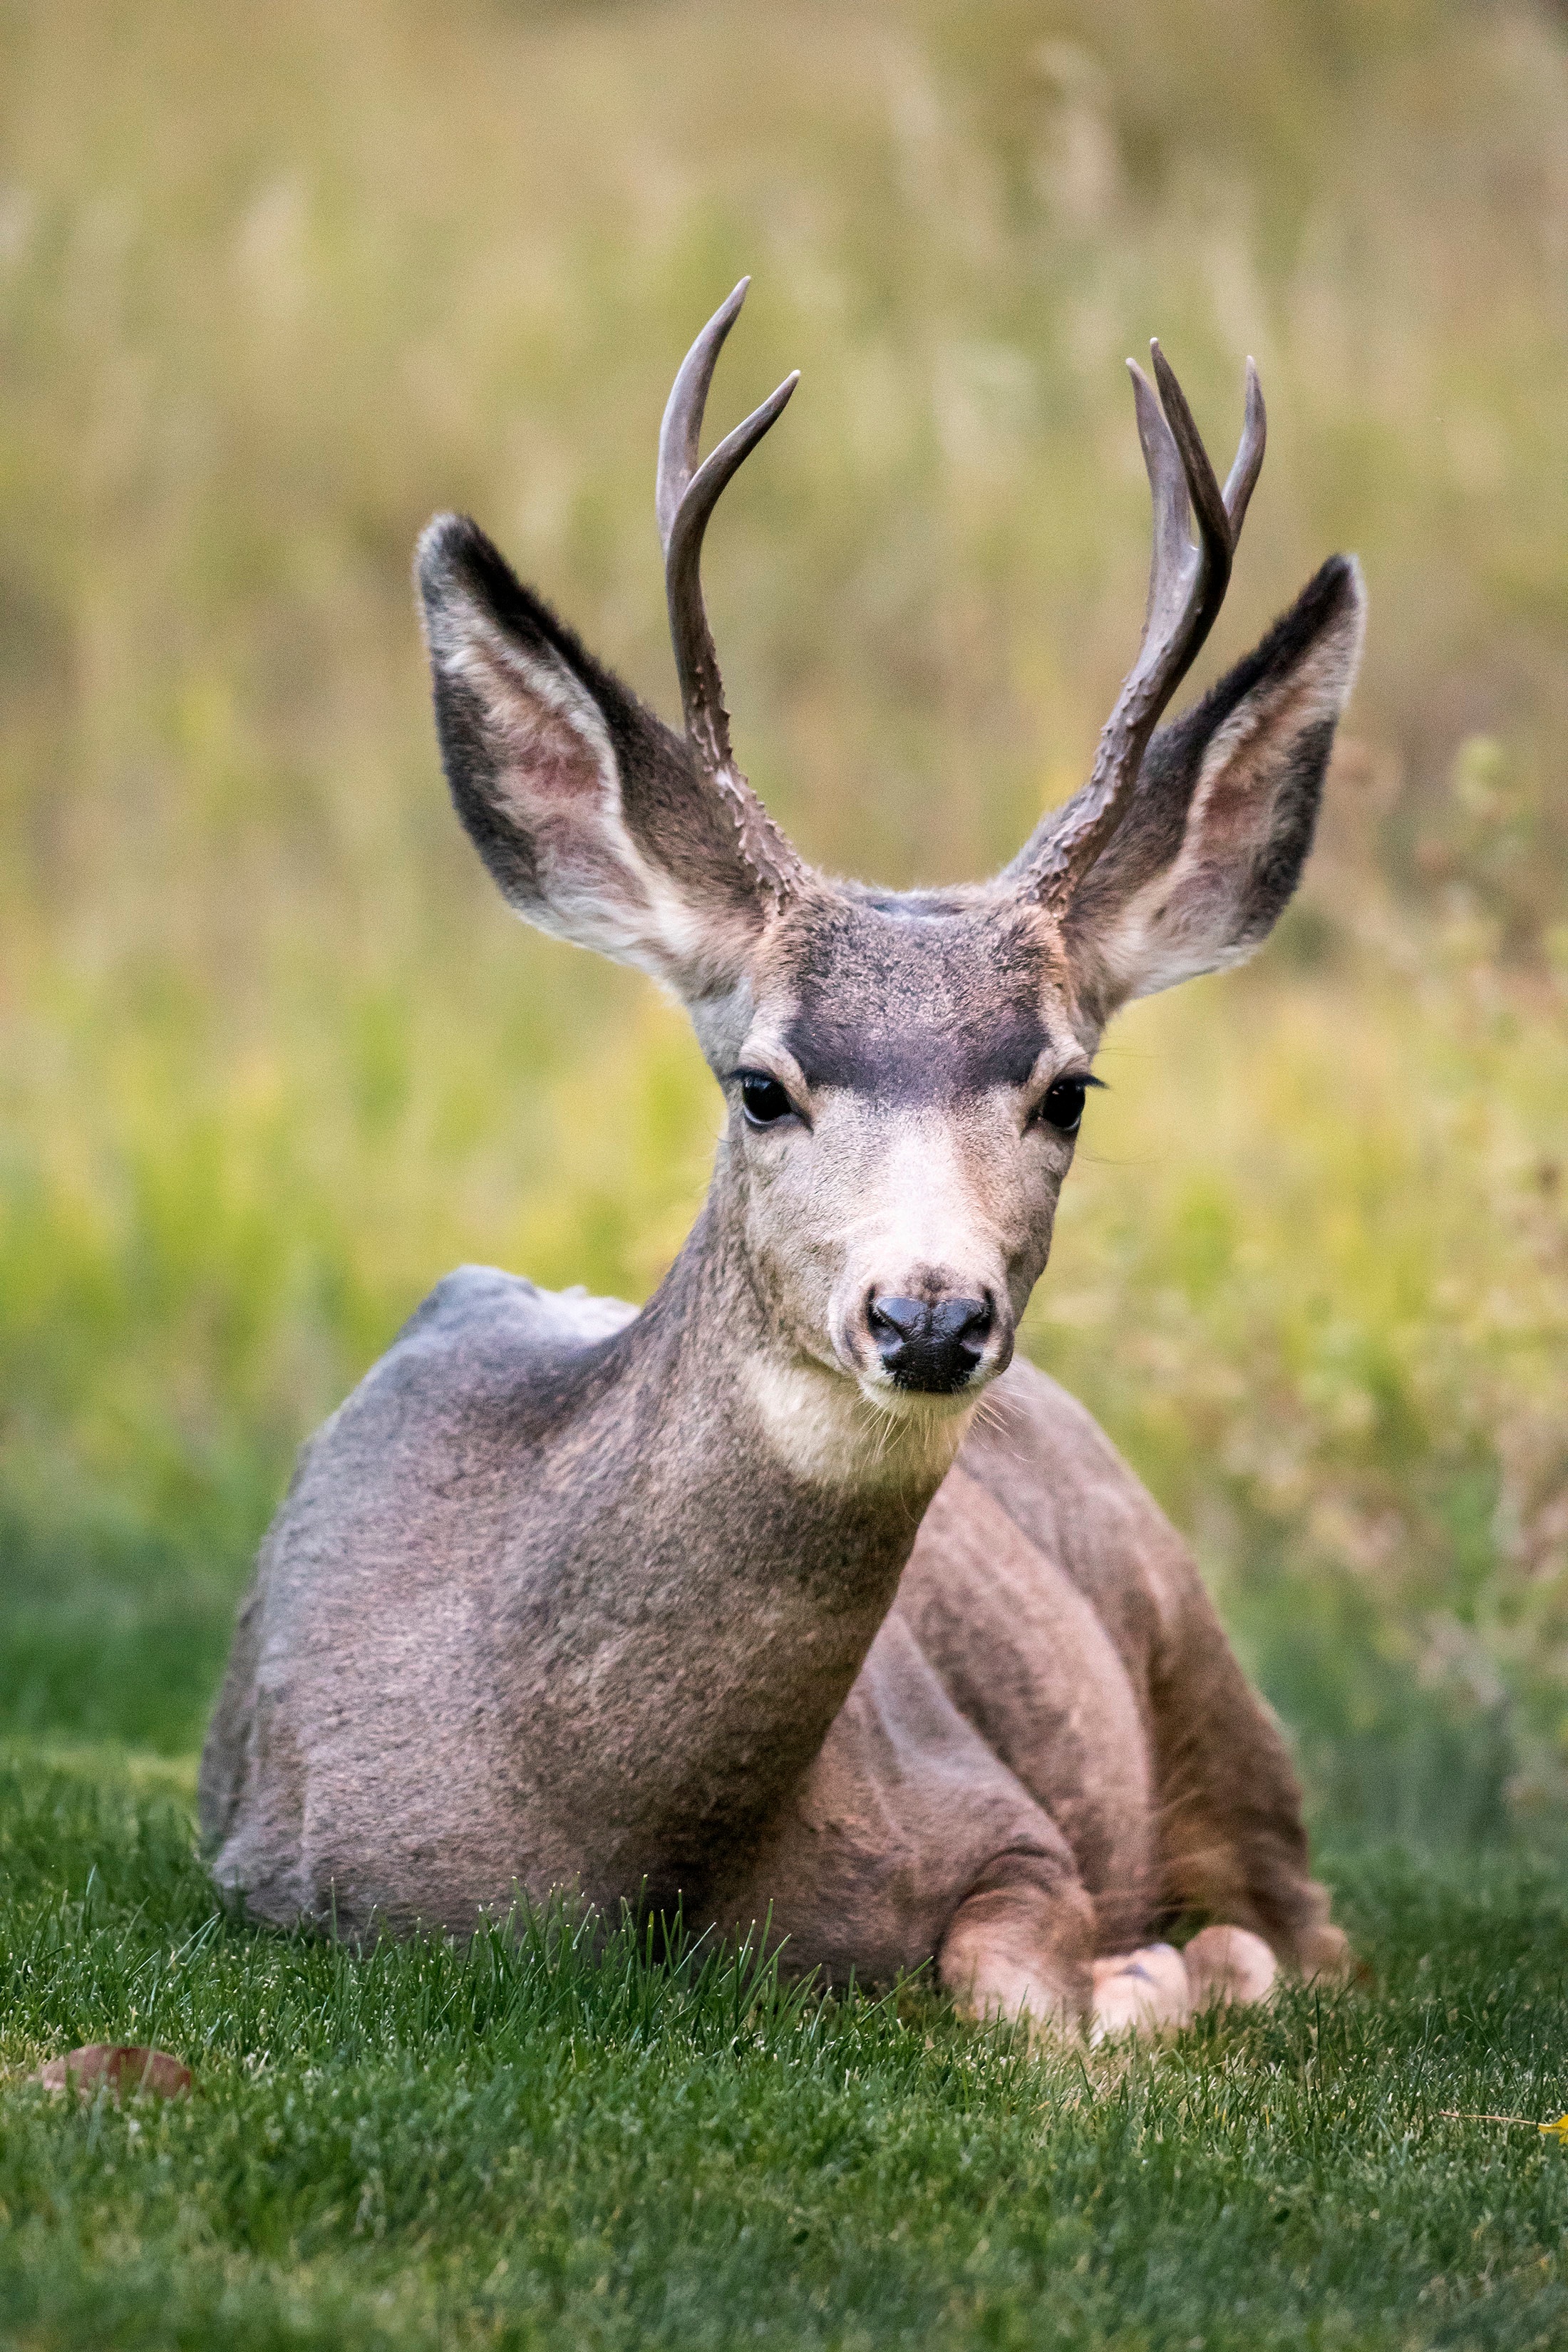
field, animal, wildlife, deer, mammal, fauna, antler, vertebrate, white tailed deer, musk deer